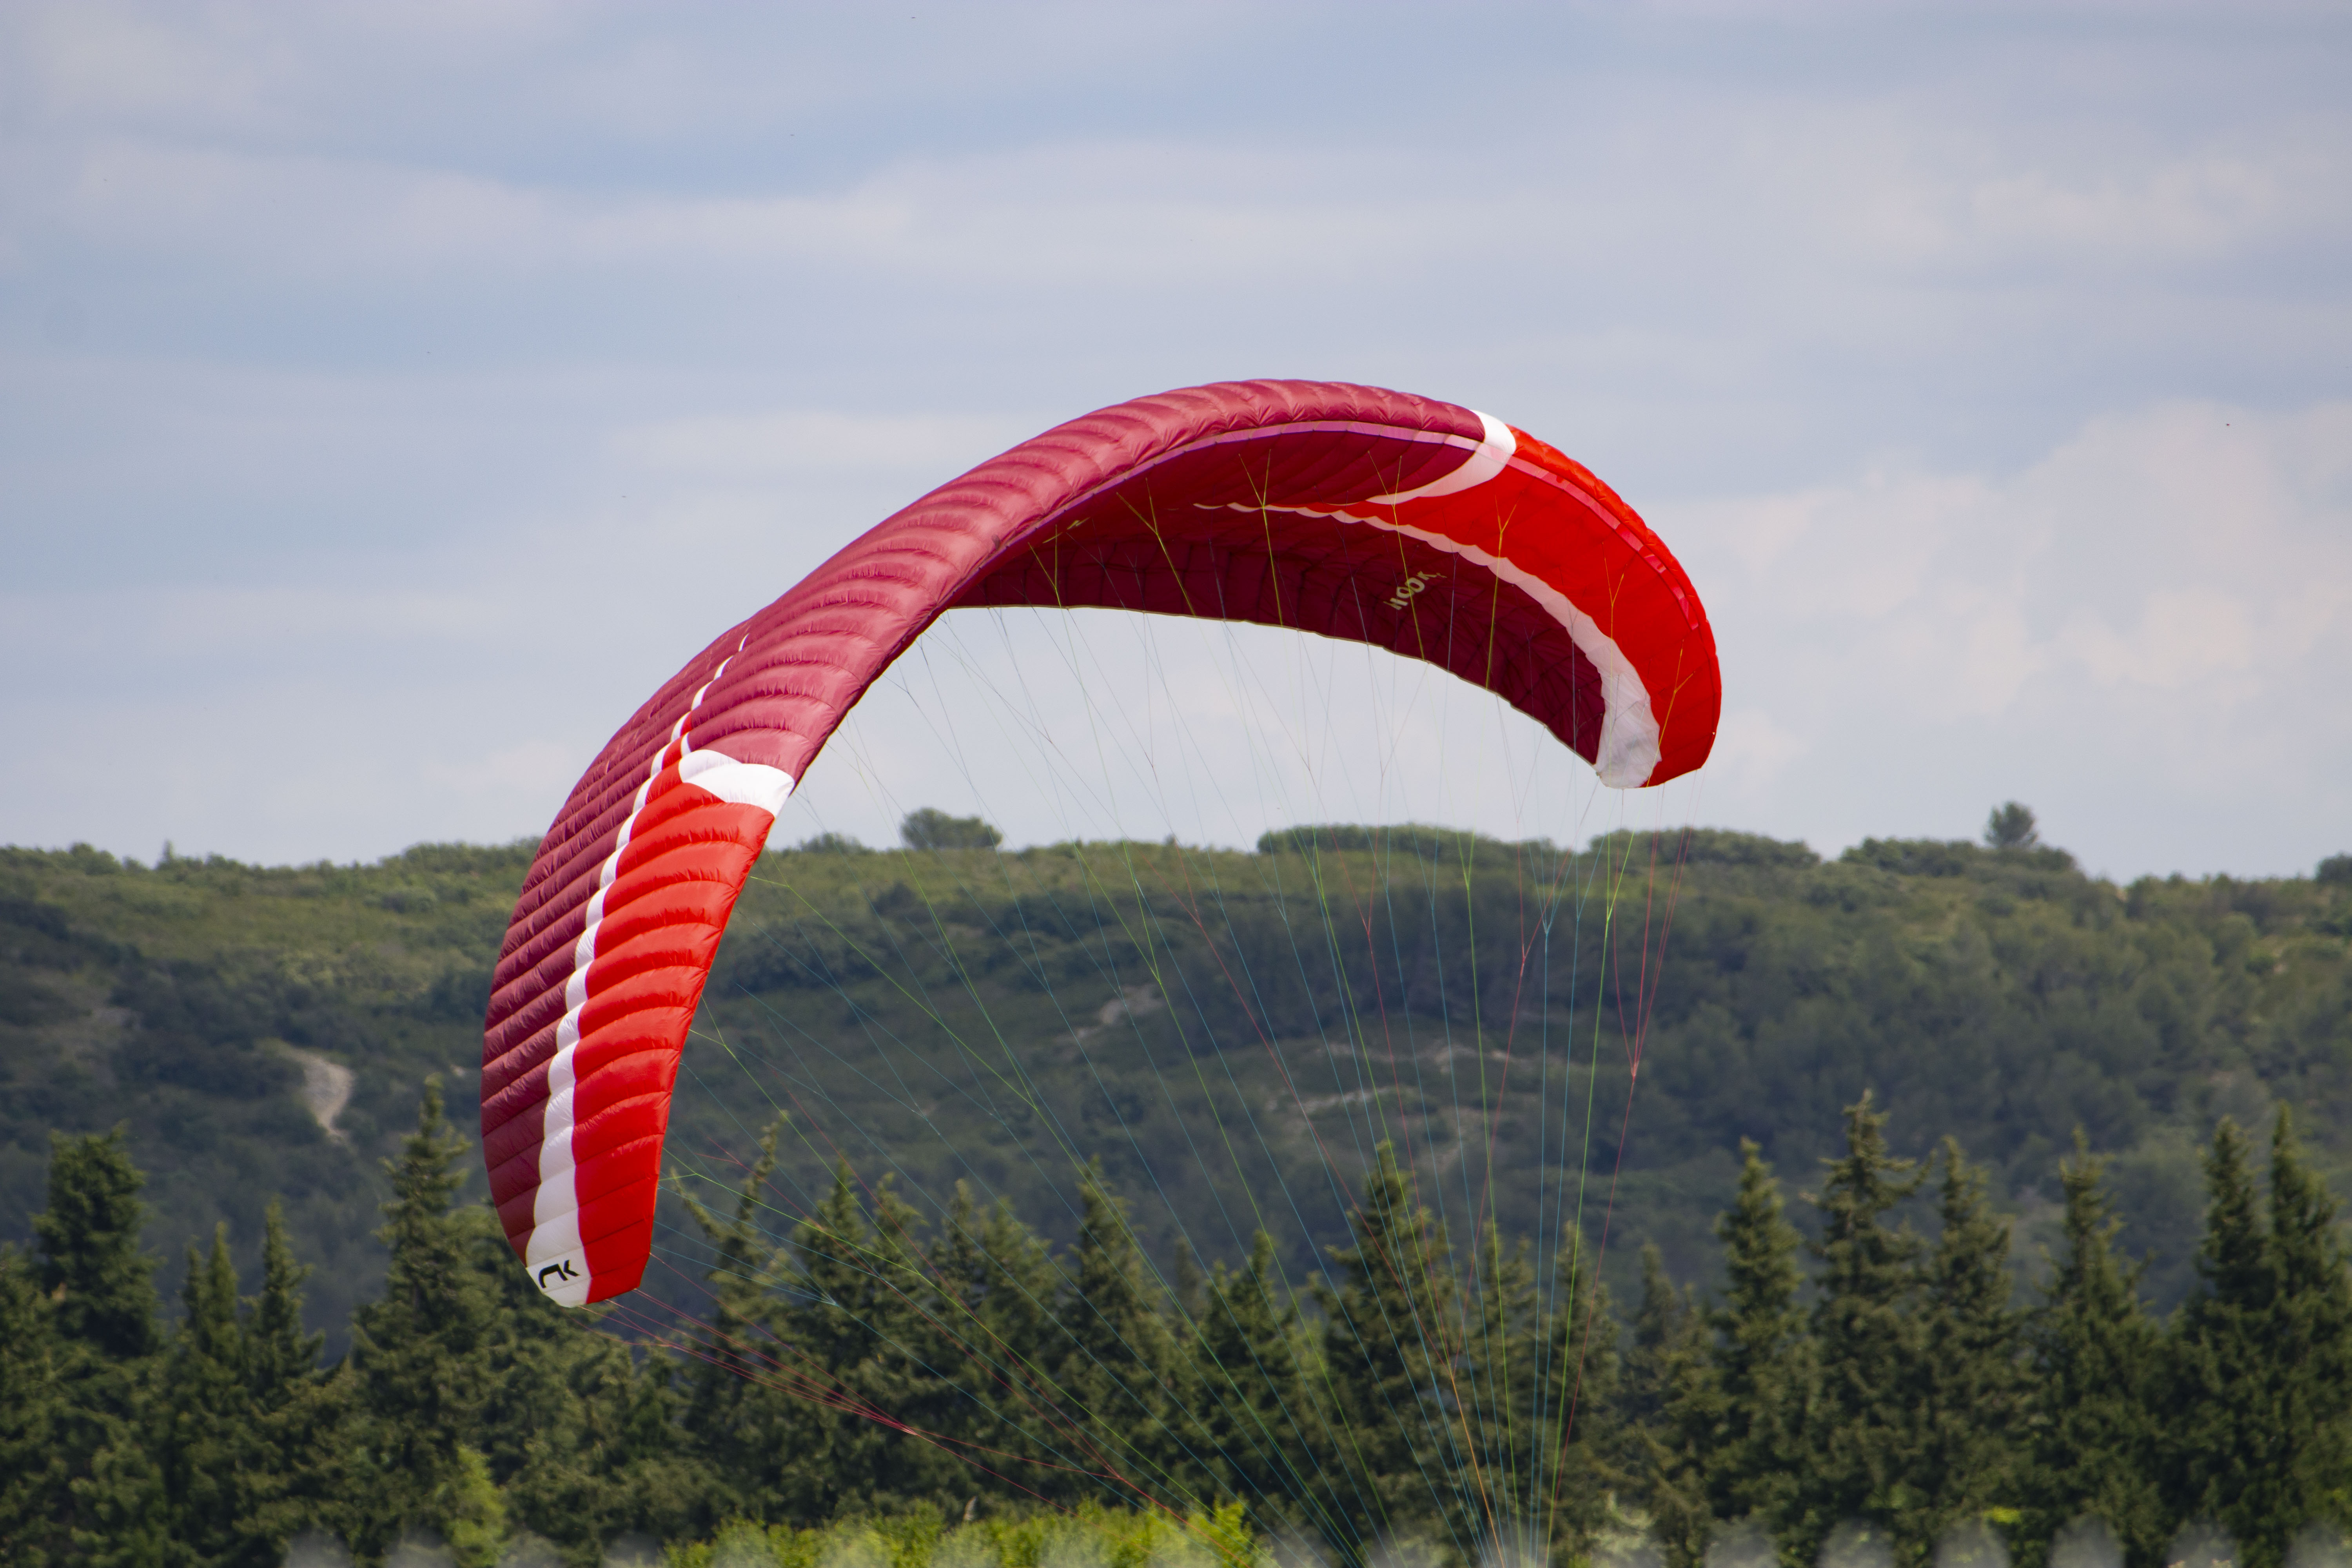
sky, landing, colline, atterrissage, cloud, parachute, paragliding, tree, parachuting, plant, mountain, highland, air travel, terrain, natural landscape, windsports, plain, travel, wind, leisure, air sports, grass, meadow, grassland, landscape, horizon, sports, recreation, cumulus, extreme sport, adventure, hill, mountain range, fell, soil, field, arch, fun, kite sports, flight, font, valley, road, tourism, steppe